Need for Speed: Porsche Unleashed

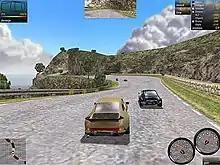
A screenshot of the game (Windows version), depicting the exclusive use of Porsche cars on a track set on Corsica. The car displayed is a 930, in front of it is a factory mode 911 Carrera RS 2.7.

"Need for Speed: Porsche" "Unleashed" gives the player the opportunity to race Porsche cars (including 3 race cars) throughout a range of tracks located in Europe. There are two career modes, an evolution mode, where the player starts with Porsche cars made in 1950 with the first 356 and ends with Porsche cars made in 2000 with the 996 and factory driver mode, where the player goes through a series of events like slalom, stunts, and races, using Porsche cars preselected for each event. The player can customize their cars drawing from an in-depth catalog of different Porsche as well as aftermarket parts. Unlike previous games in the series, there are no pursuit modes in the Windows version. Some factory driver events include police cars, but the police cars only attempt to impede the players car during certain sprint events. In the PlayStation version, there is an exclusive chase mode where the player has to outrun a pursuing police car until a timer runs out. In splitscreen multiplayer, a second player can take control of the police car and attempt to catch the other player.